Tourism in Bosnia and Herzegovina

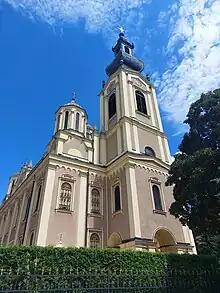
Cathedral of the Nativity of the Theotokos

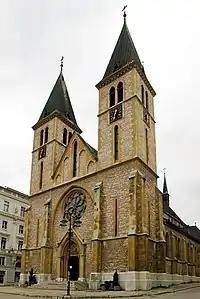
Sacred Heart Cathedral

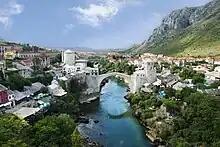
View of the Old Town of Mostar

The capital city Sarajevo is known for its traditional religious diversity, with adherents of Islam, Orthodoxy, Catholicism and Judaism coexisting there for centuries. Due to this long and rich history of religious diversity, Sarajevo has often been called the "Jerusalem of Europe"